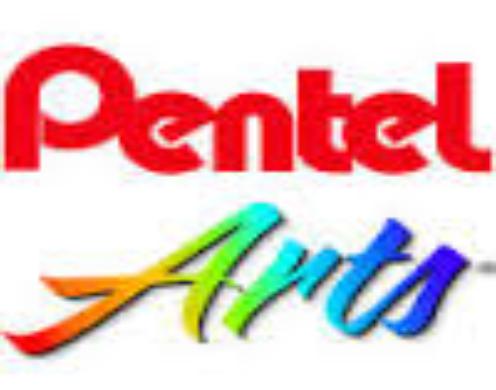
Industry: Necessities